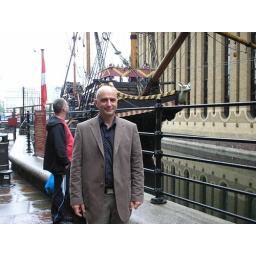
me by the old ship on the london Thames river